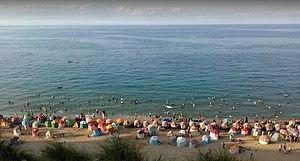
Plage de Réghaïa
Réghaïa est une commune de la banlieue est d'Alger. C’est une zone densément peuplée et en croissance démographique forte où les activités agricole et industrielle sont prépondérantes. On y retrouve un espace fort original, la réserve du Lac de Réghaïa, dernier espace naturel dans la zone, qui chevauche sur les deux communes Réghaia et Heuraoua et s’étend sur environ 600 ha.